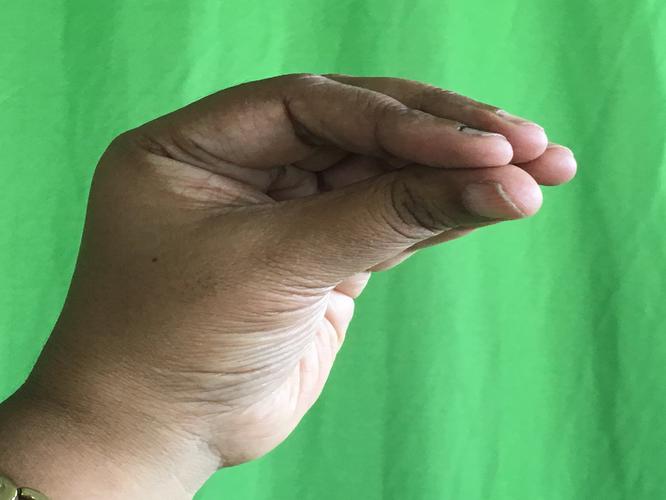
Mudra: Mukulam
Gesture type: single_hand